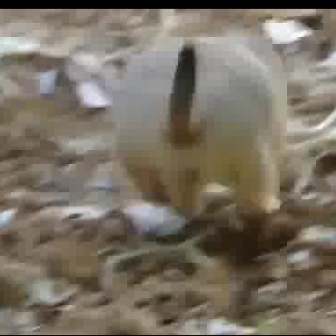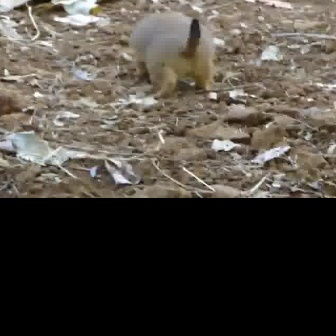
  Please identify the target specified by the bounding box [105,29,301,224] in the first image and locate it in the second image. Return the coordinates in [x_min,y_min,x_max,y_max] format.
Answer: [127,9,219,101]